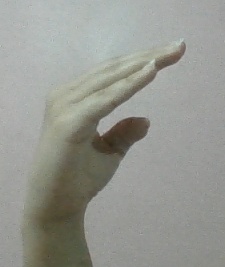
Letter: jeem